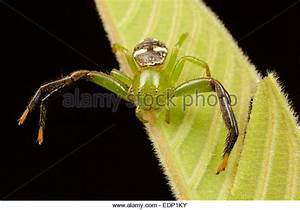
Label: spider